Theatre Genesis

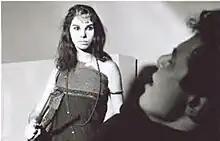
Linda Eskenas and Anthony Sciabona in "Medea" by Harry M. Koutoukas, Theatre Genesis. Photo by James D. Gossage.

Leonard Melfi would become Theatre Genesis' most-produced playwright. In 1965, Melfi had five of his one-acts produced by Cook. He received the most success for his short play "Birdbath". The play was written specifically for Cook, who would later direct the production, and was originally titled "Coffeecake and Caviar". "Birdbath"'s plot centers around Frankie, who has a one-night stand with a waitress named Velma. They drink and talk into the night, going further into their hidden pasts, until Velma reveals that she murdered her mother earlier that morning. "Birdbath" remained a staple of off-off-Broadway, receiving a production at La MaMa and later being published by Ellen Stewart in "Six From La Mama".